Line 9 (Tianjin Metro)

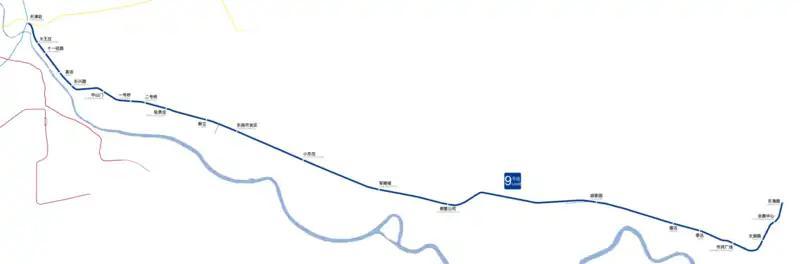
Line 9 drawn to scale.

The set BMT-122 was damaged in an explosion accident on 12 August 2015, but was repaired and overhauled. Before it backed to service, it has been changed set number to 922.